Cees van der Leeuw

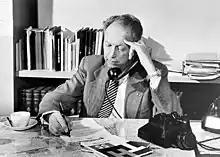
Dr. C.H. van der Leeuw, 1962

Cees (Cornelis) Hendrik van der Leeuw, (15 March 1890, Rotterdam – 19 May 1973) was a Dutch industrialist and subsequently psychiatrist. He is also noted for commissioning the Van Nelle Factory. He was a representative of the reconstruction of Rotterdam following World War II. He was also a pioneer in the field of modernism in the Netherlands, designing many modern pieces of art. For this reason, he is an important and recognized figure when it comes to Dutch architecture.